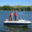
Label: ship